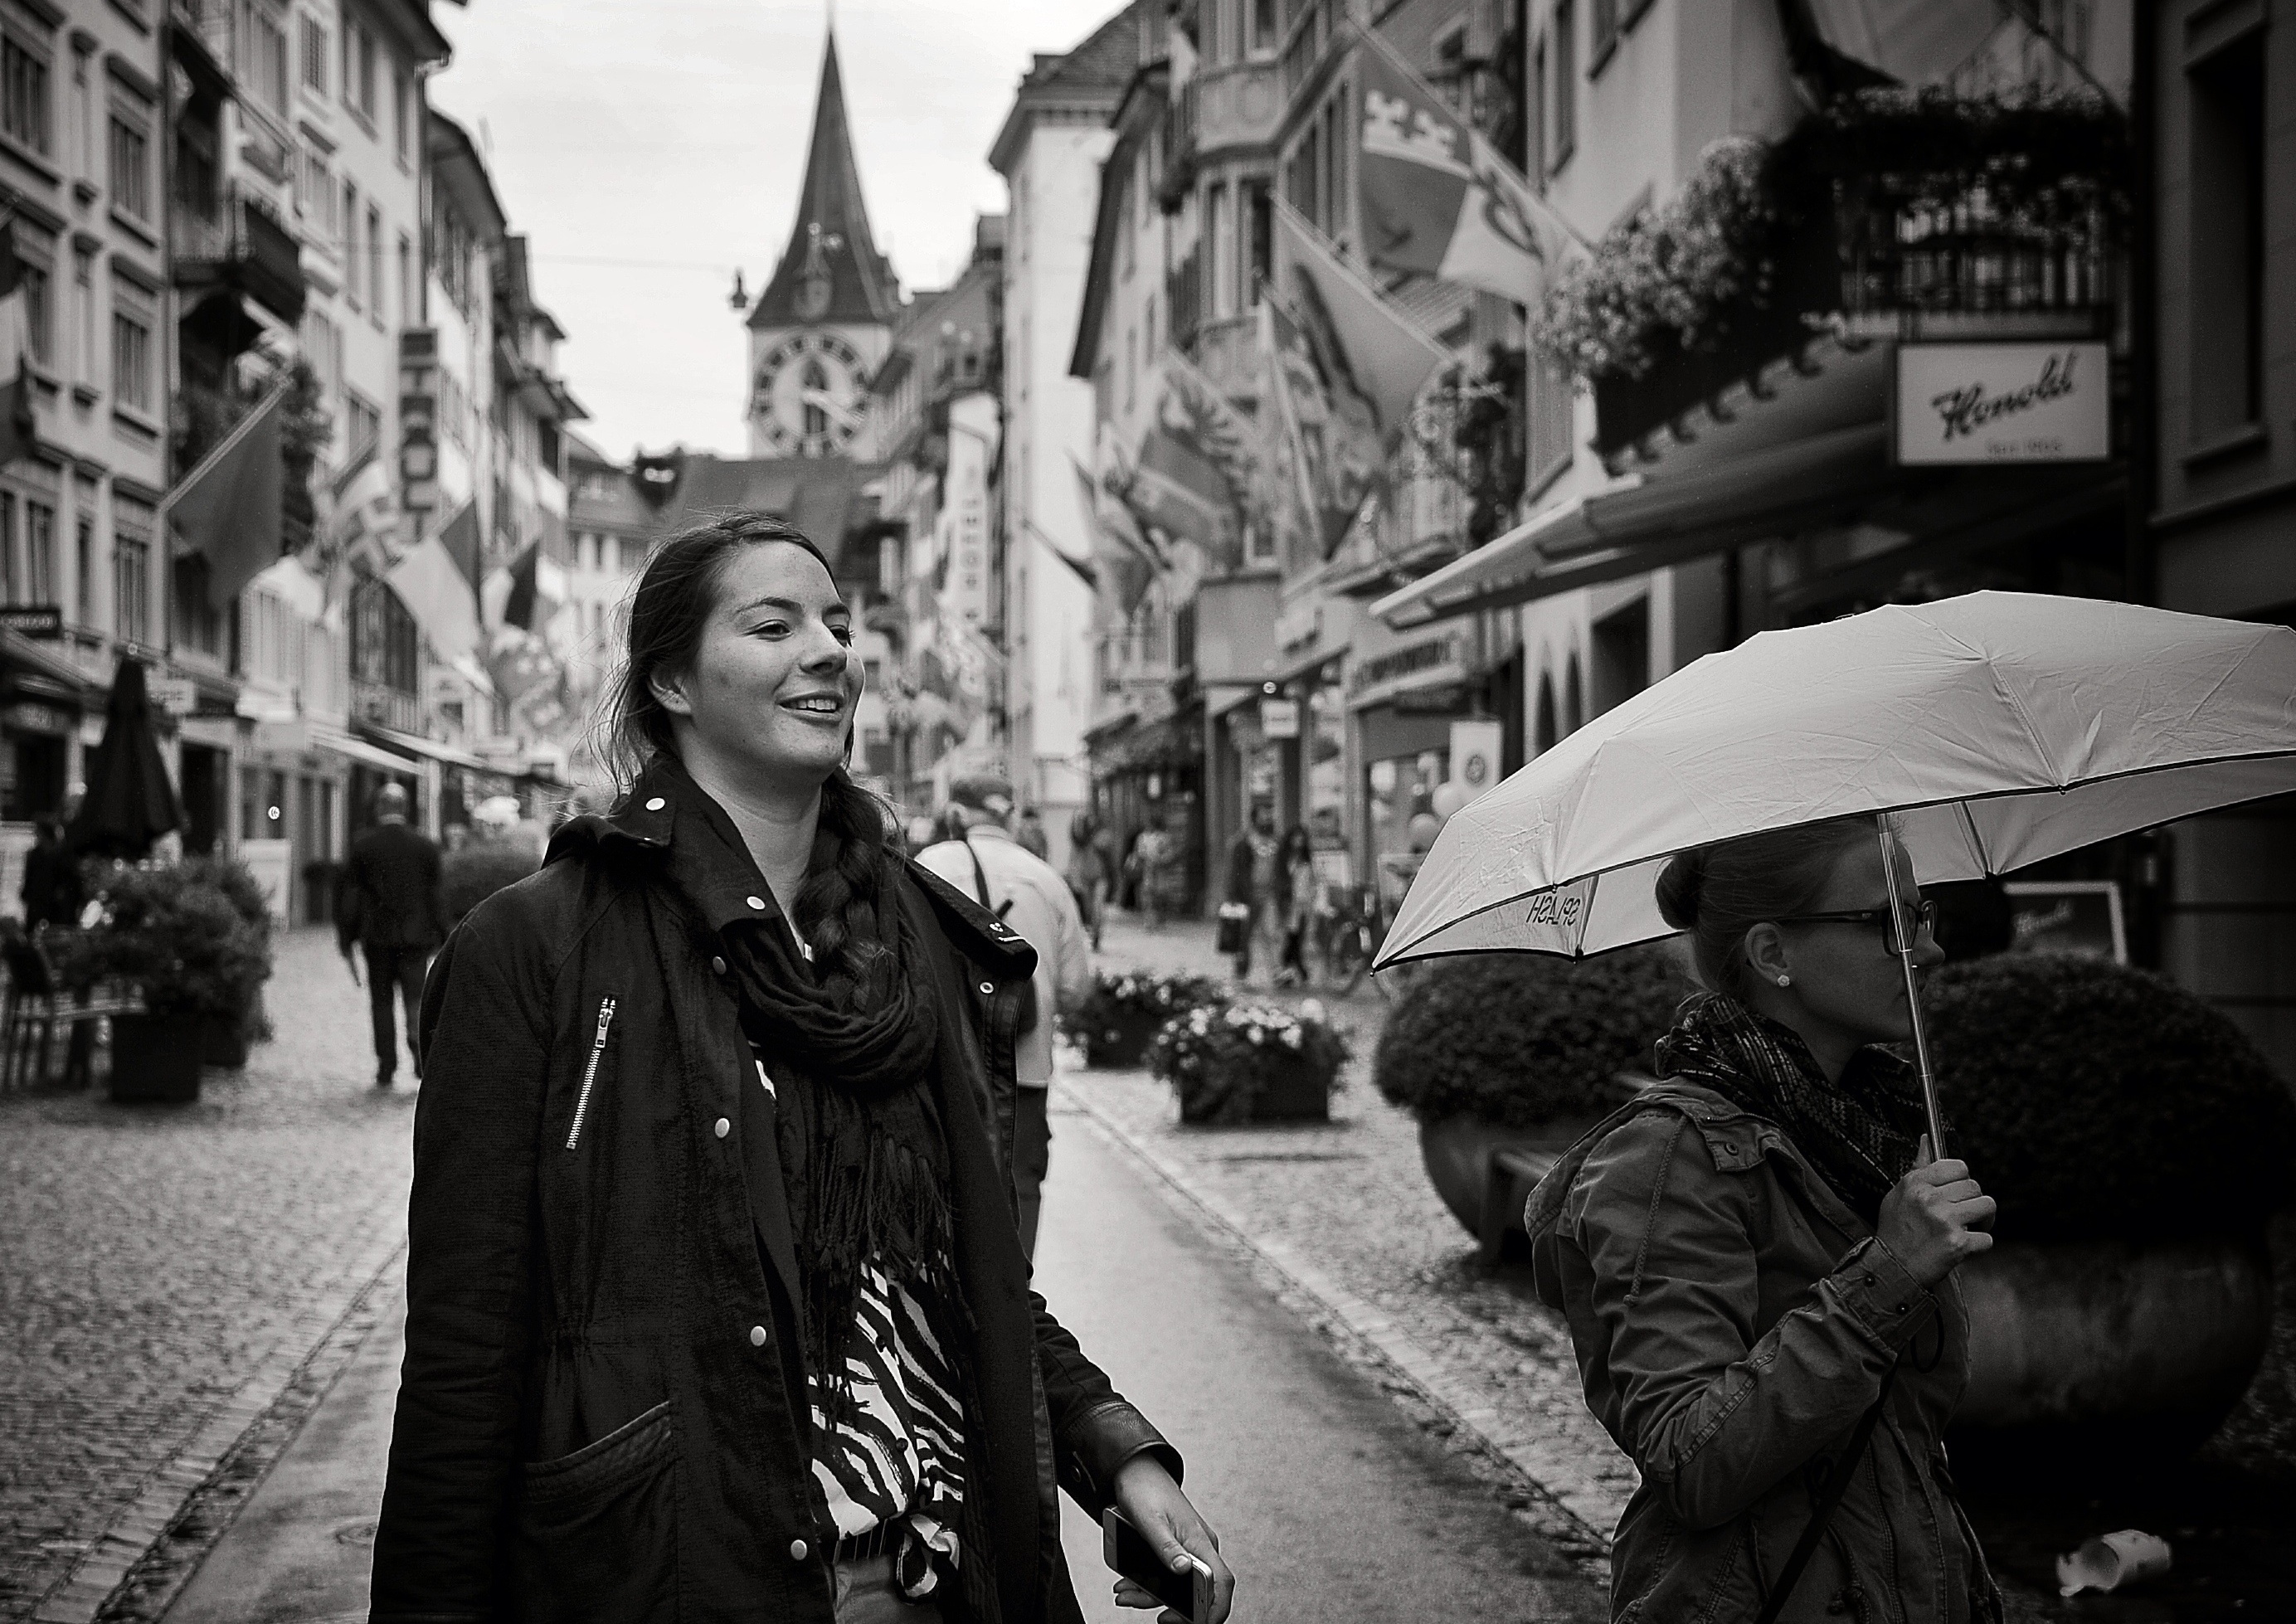
winter, black and white, people, road, street, city, urban, umbrella, weather, nikon, black, monochrome, streetphotography, bw, candid, girls, women, infrastructure, swiss, stadt, photograph, snapshot, streetart, schweiz, switzerland, strasse, zurich, streetphoto, snapseed, faces, schwarzundweiss, stphotographia, streetscene, strassenszene, strassenfotografie, strasenfotografie, streetlife, streetportrait, streetpix, thomas8047, onthestreets, streetphotographer, 175528, streetfashion, streetfotografie, zurichstreet, fascinationstreet, streetphotographie, nikond300s, portraiture, rennweg, z richzurich, streetartz ri, monochrome photography, film noir